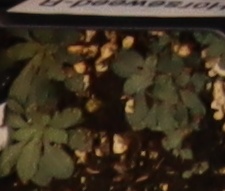
Label: Horseweed